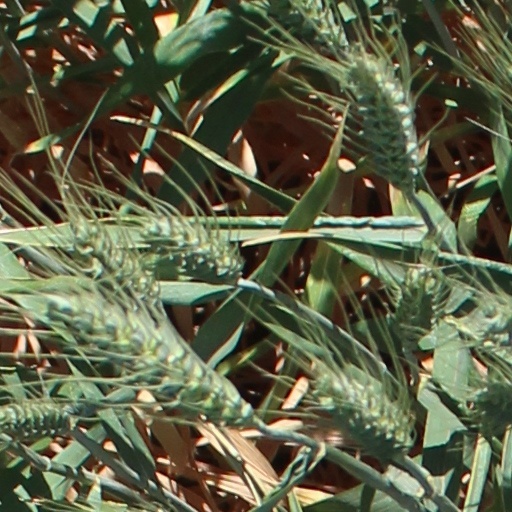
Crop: wheat